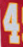
Number: 4